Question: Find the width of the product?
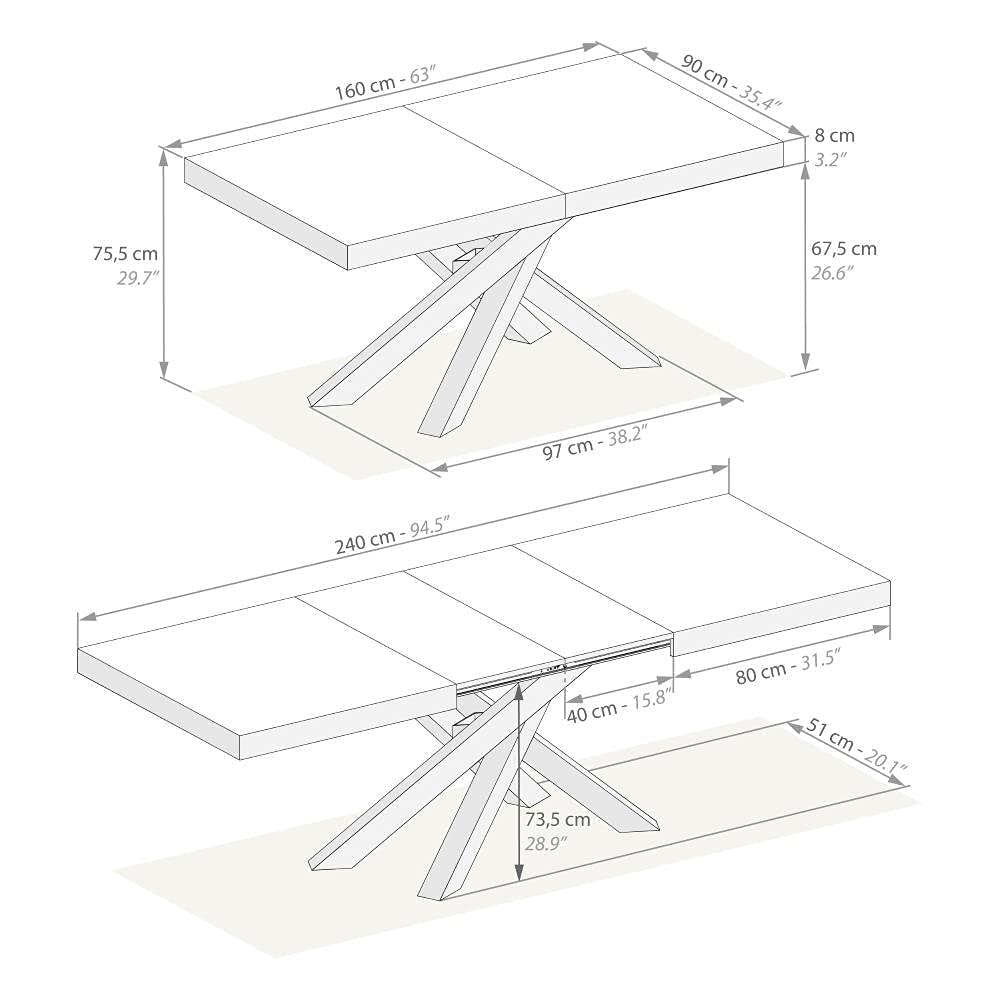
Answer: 160.0 centimetre